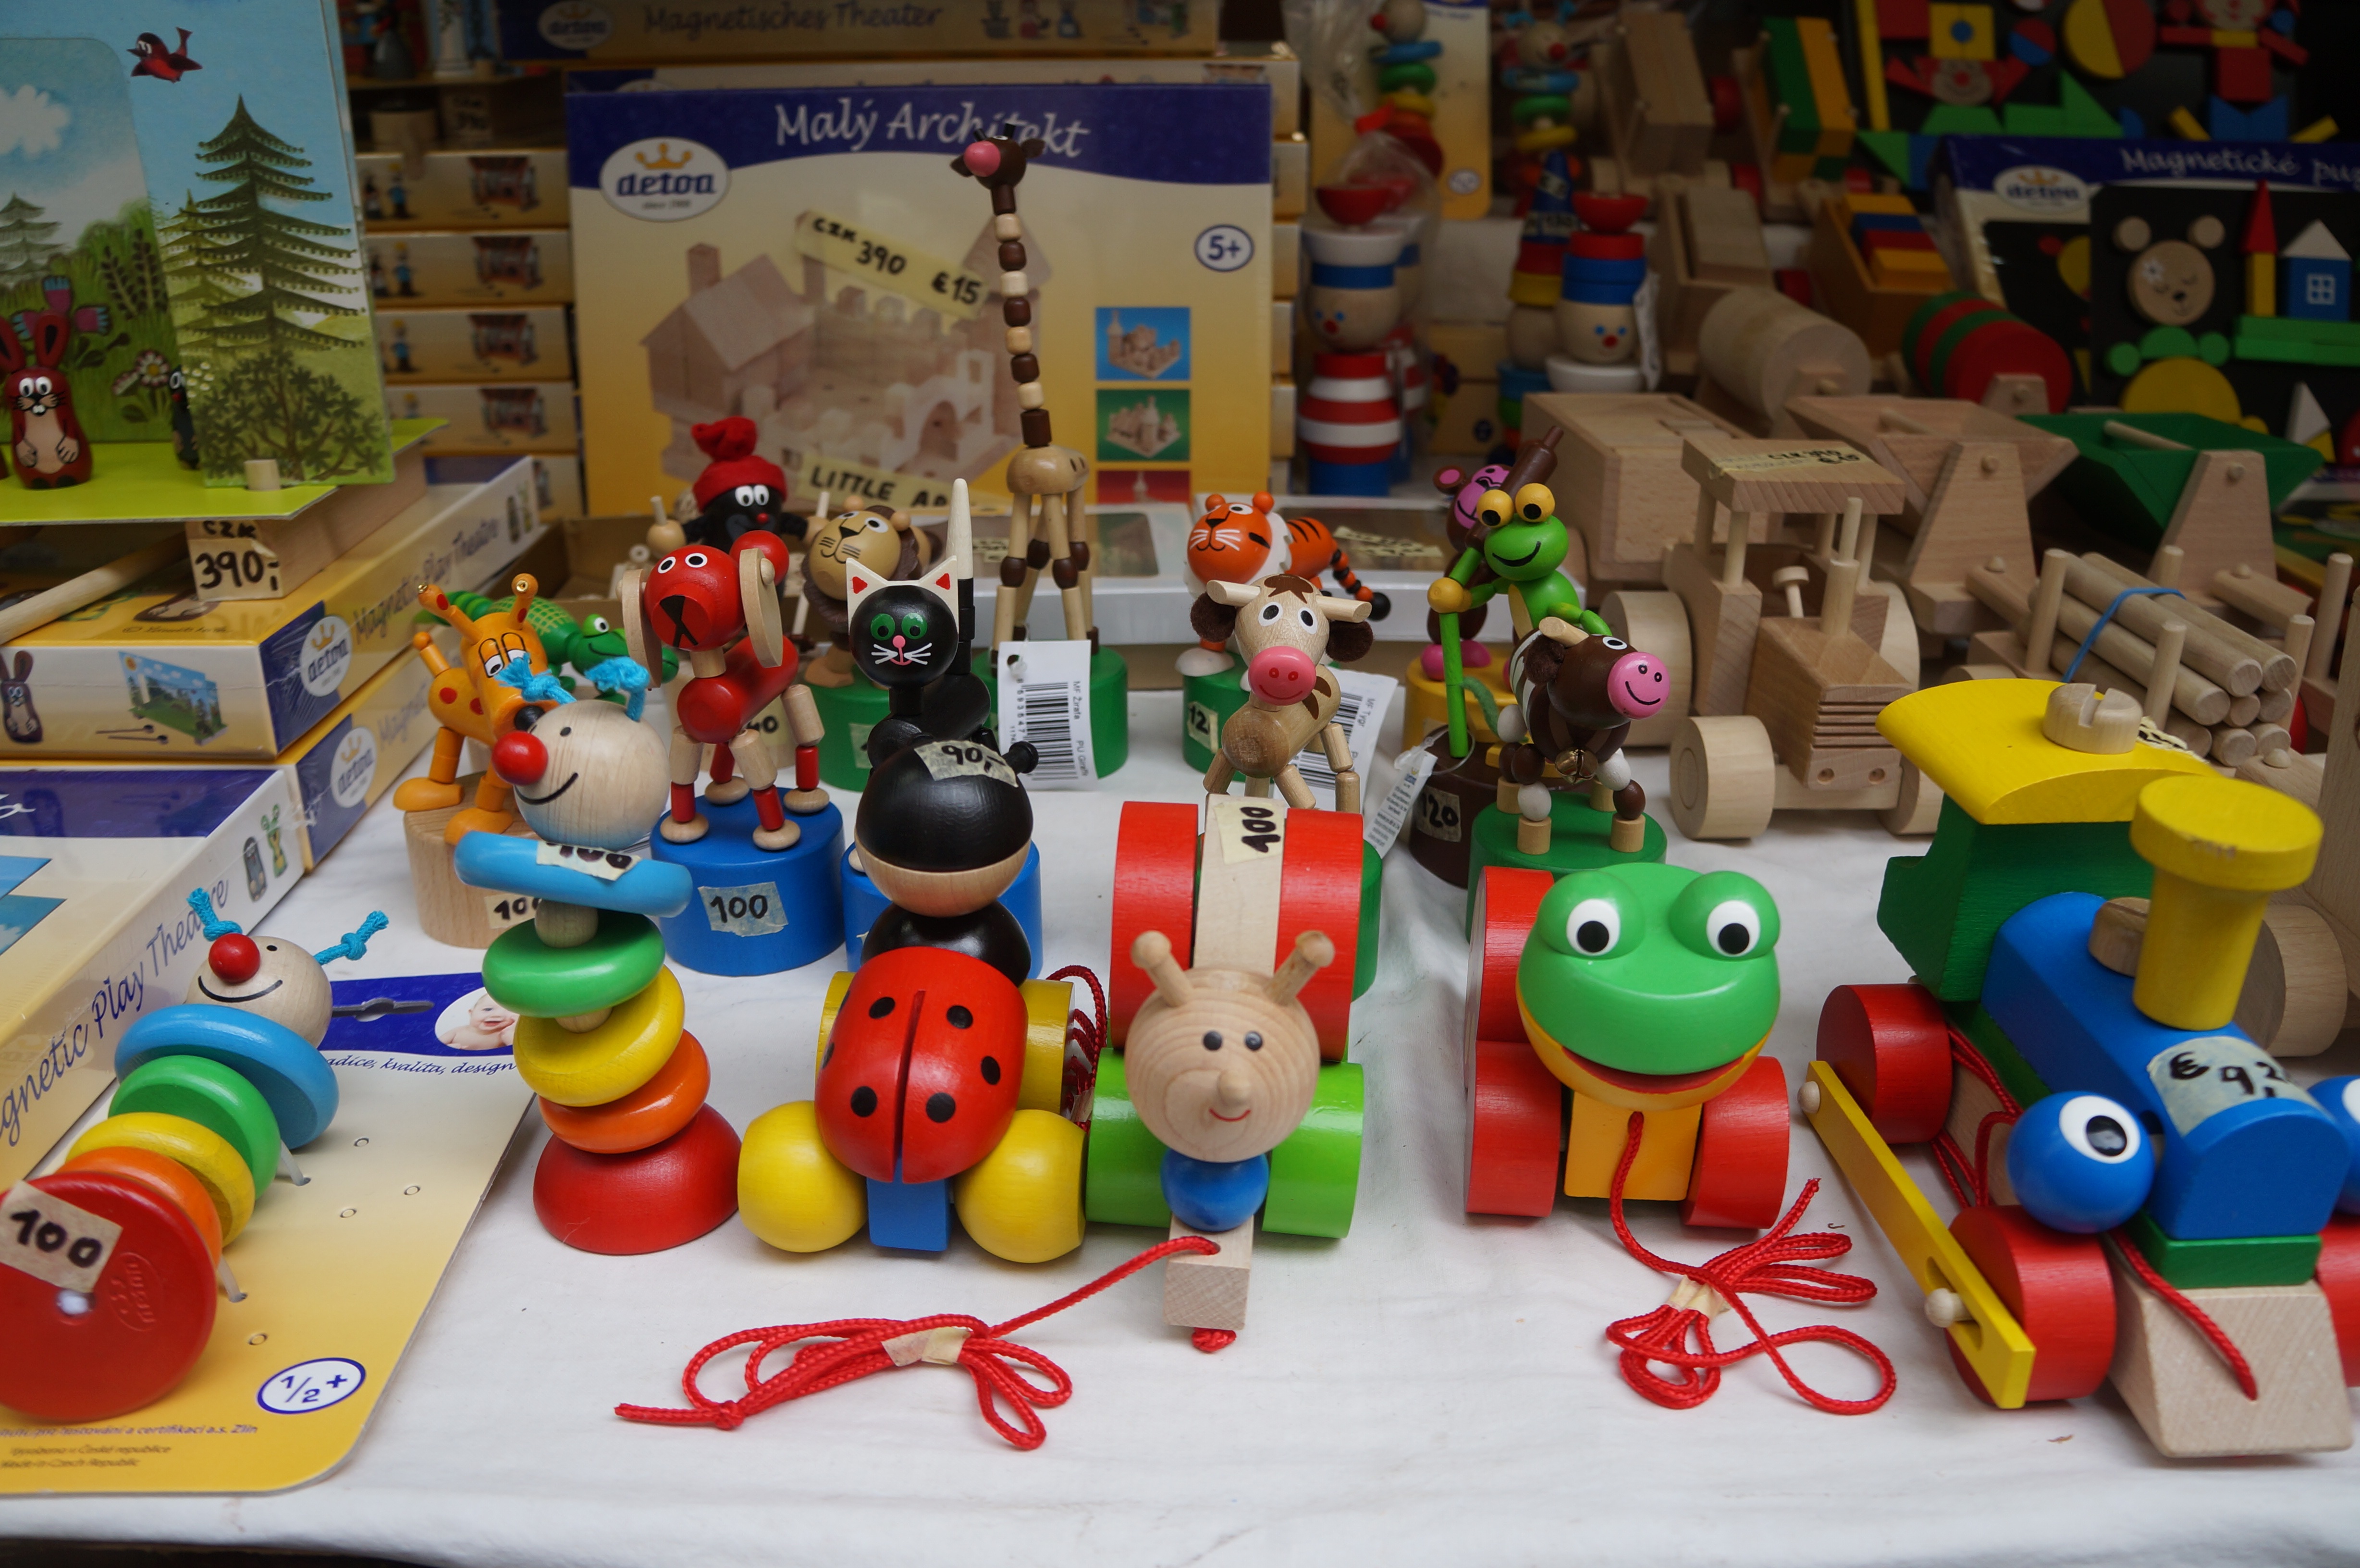
play, toy, baby, playground, larva, chapter exit